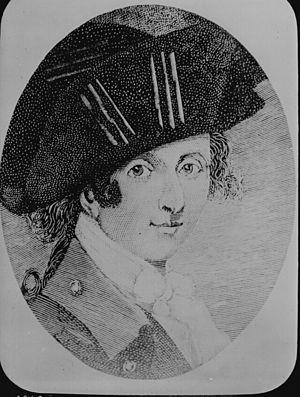
La campagne de Saratoga fut une série de batailles en 1777 lors de la guerre d'indépendance des États-Unis pour le contrôle de l'Hudson.